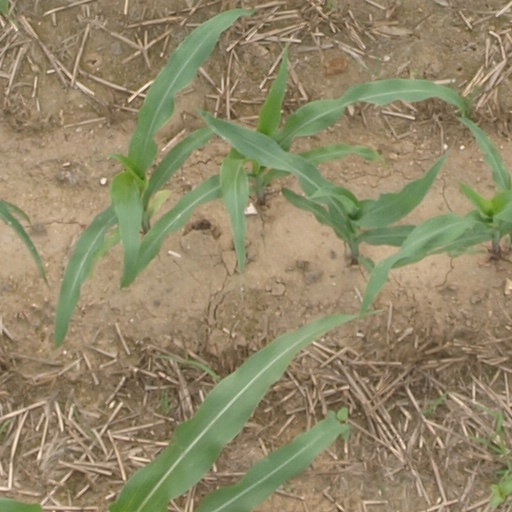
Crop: maize; corn